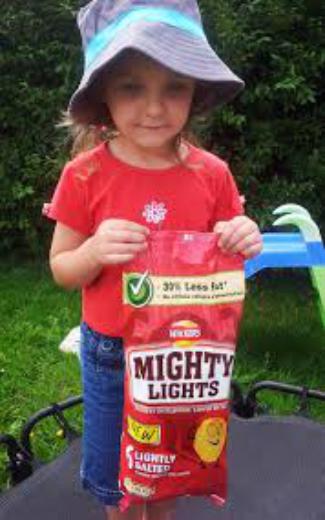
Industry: Food